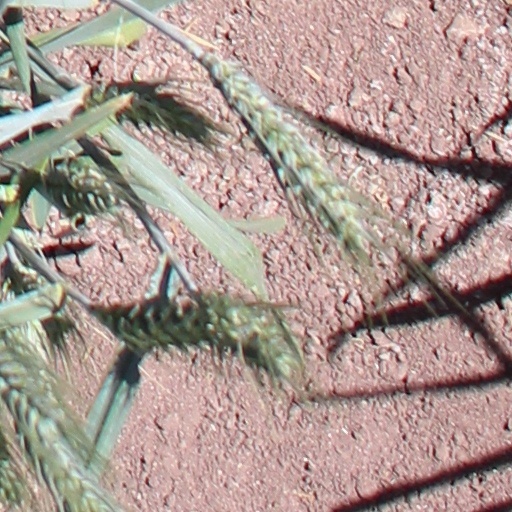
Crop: wheat